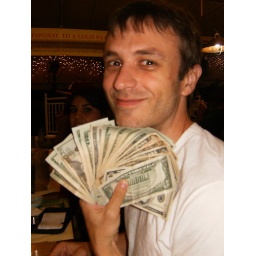
you wouldn't know Shawn carries that much cash by his white shirt and dickies